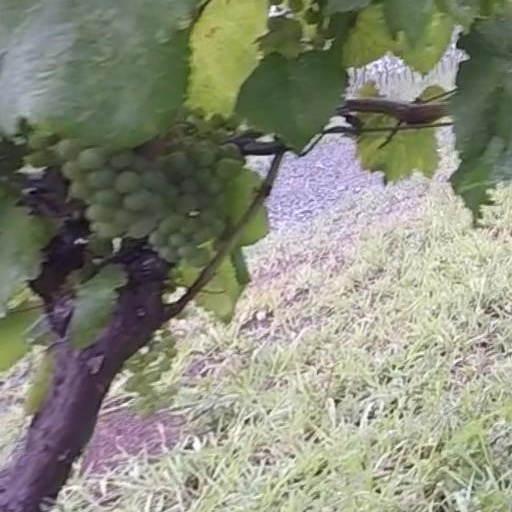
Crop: grape